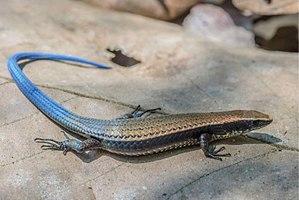
Tretioscincus oriximinensis est une espèce de sauriens de la famille des Gymnophthalmidae.
Tretioscincus est un genre de sauriens de la famille des Gymnophthalmidae.